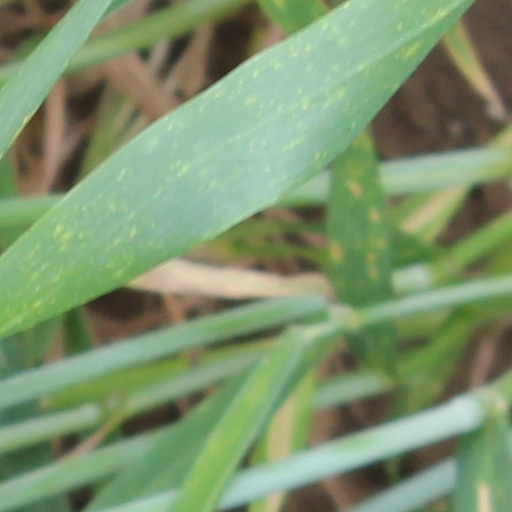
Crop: wheat